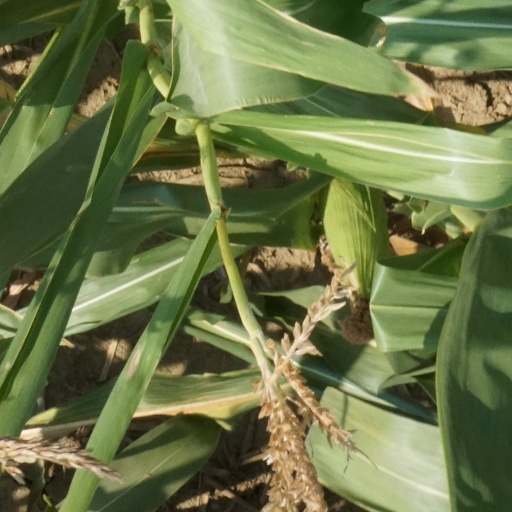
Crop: maize; corn